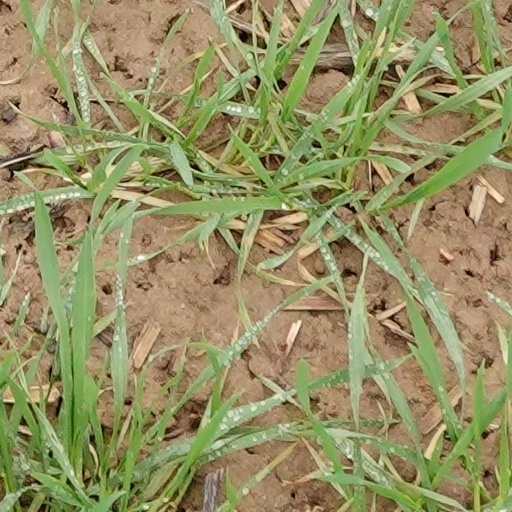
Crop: wheat